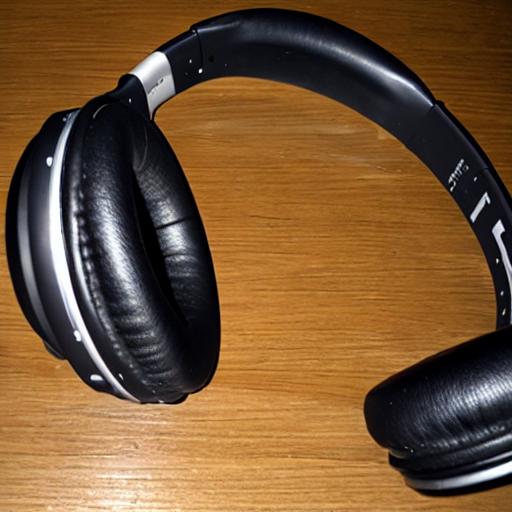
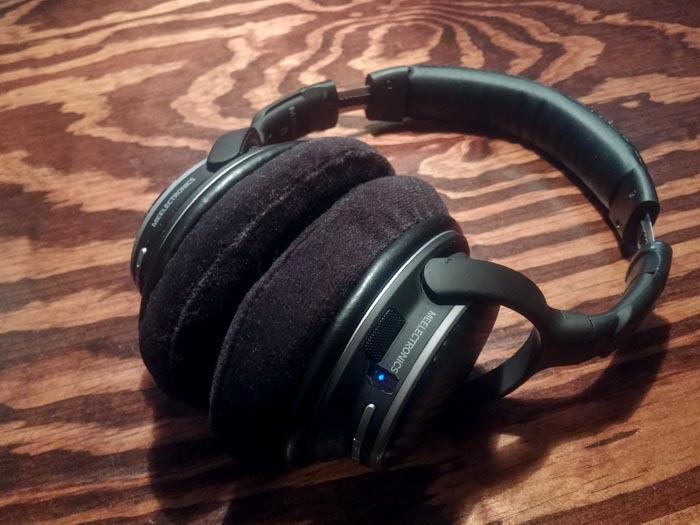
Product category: headphones
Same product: no